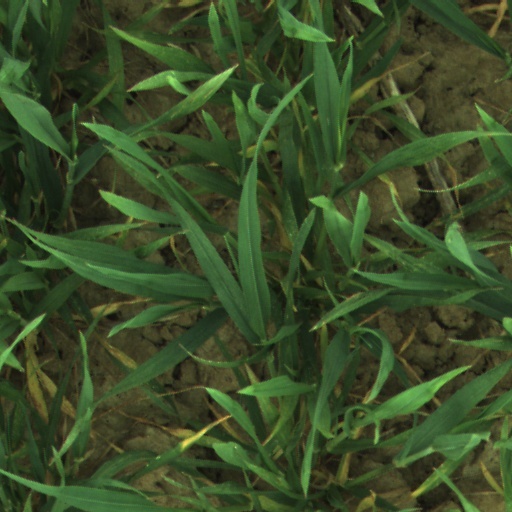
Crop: wheat